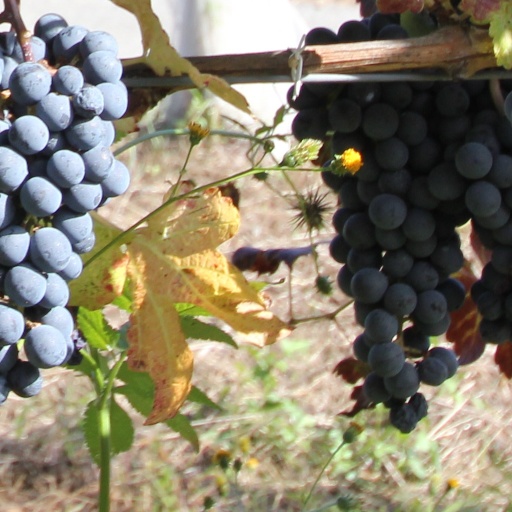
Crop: grape